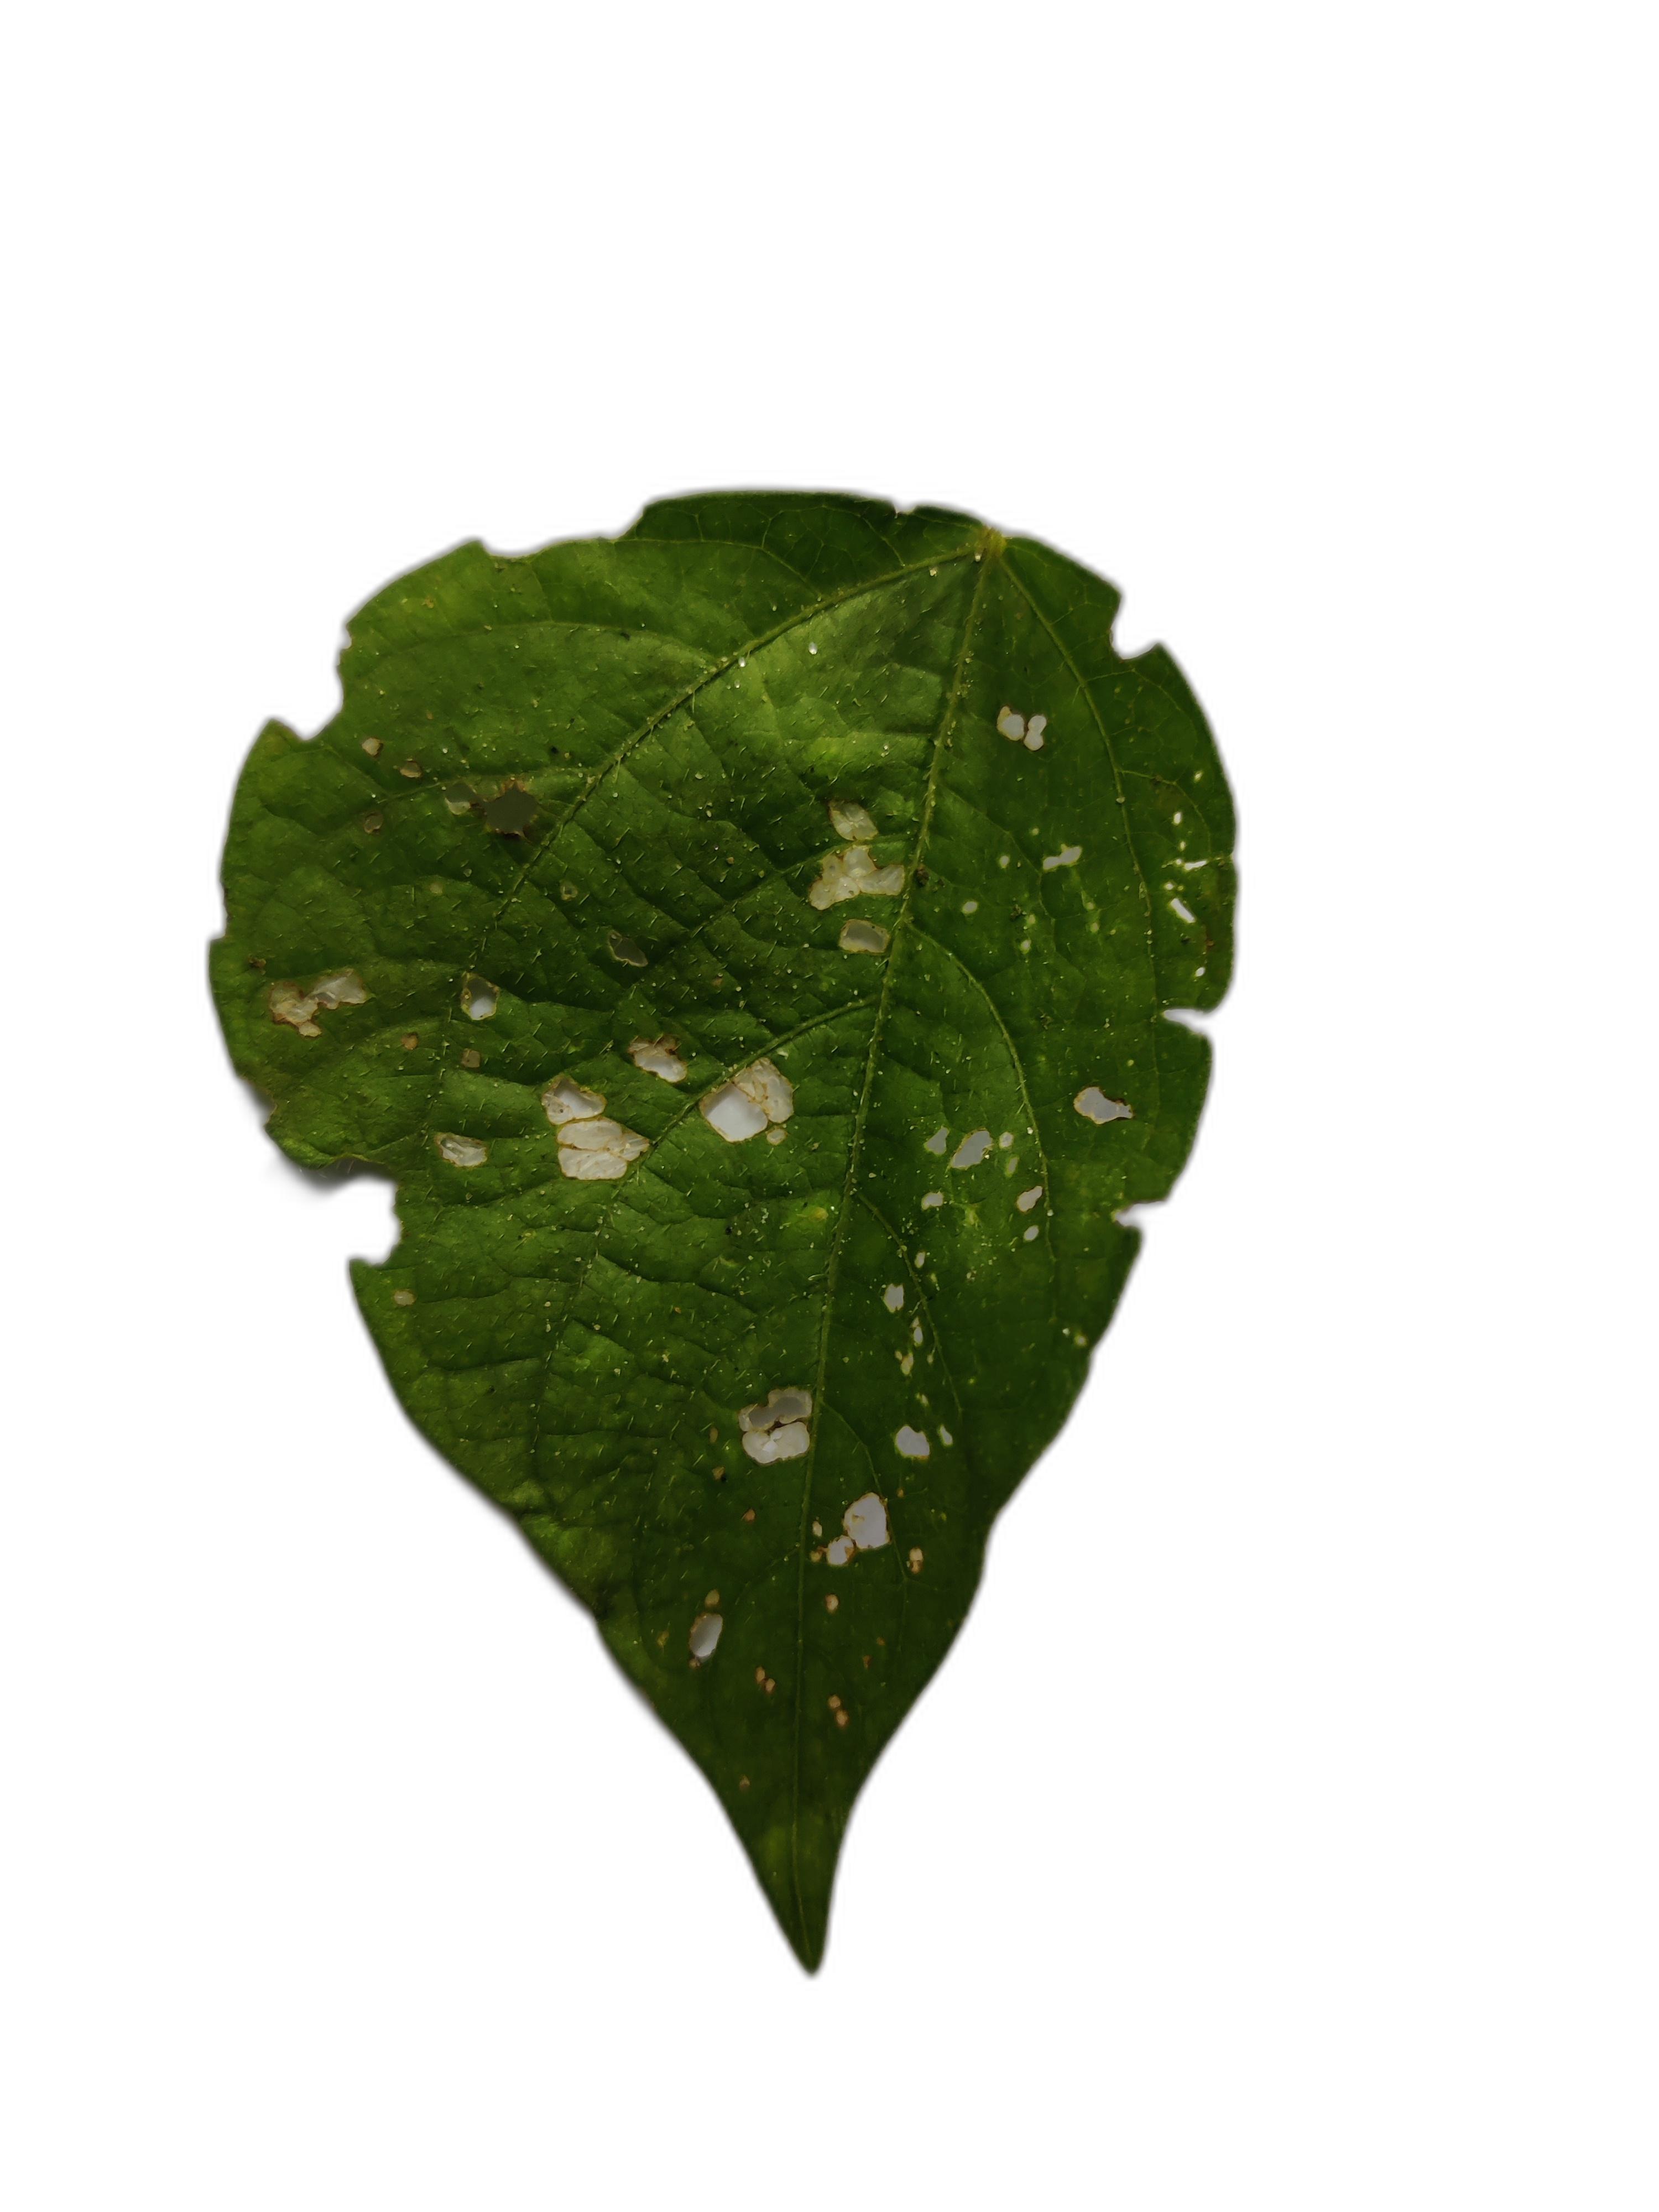
Label: Cercospora leaf spot